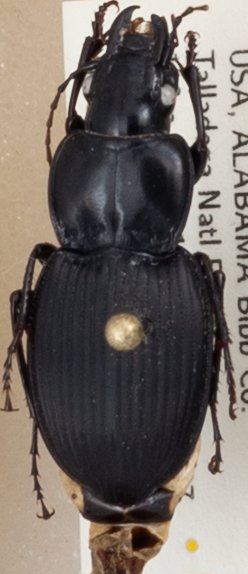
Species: Cyclotrachelus convivus
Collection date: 2018-09-05
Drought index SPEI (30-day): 0.204
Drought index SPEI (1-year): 0.142
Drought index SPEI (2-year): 0.26